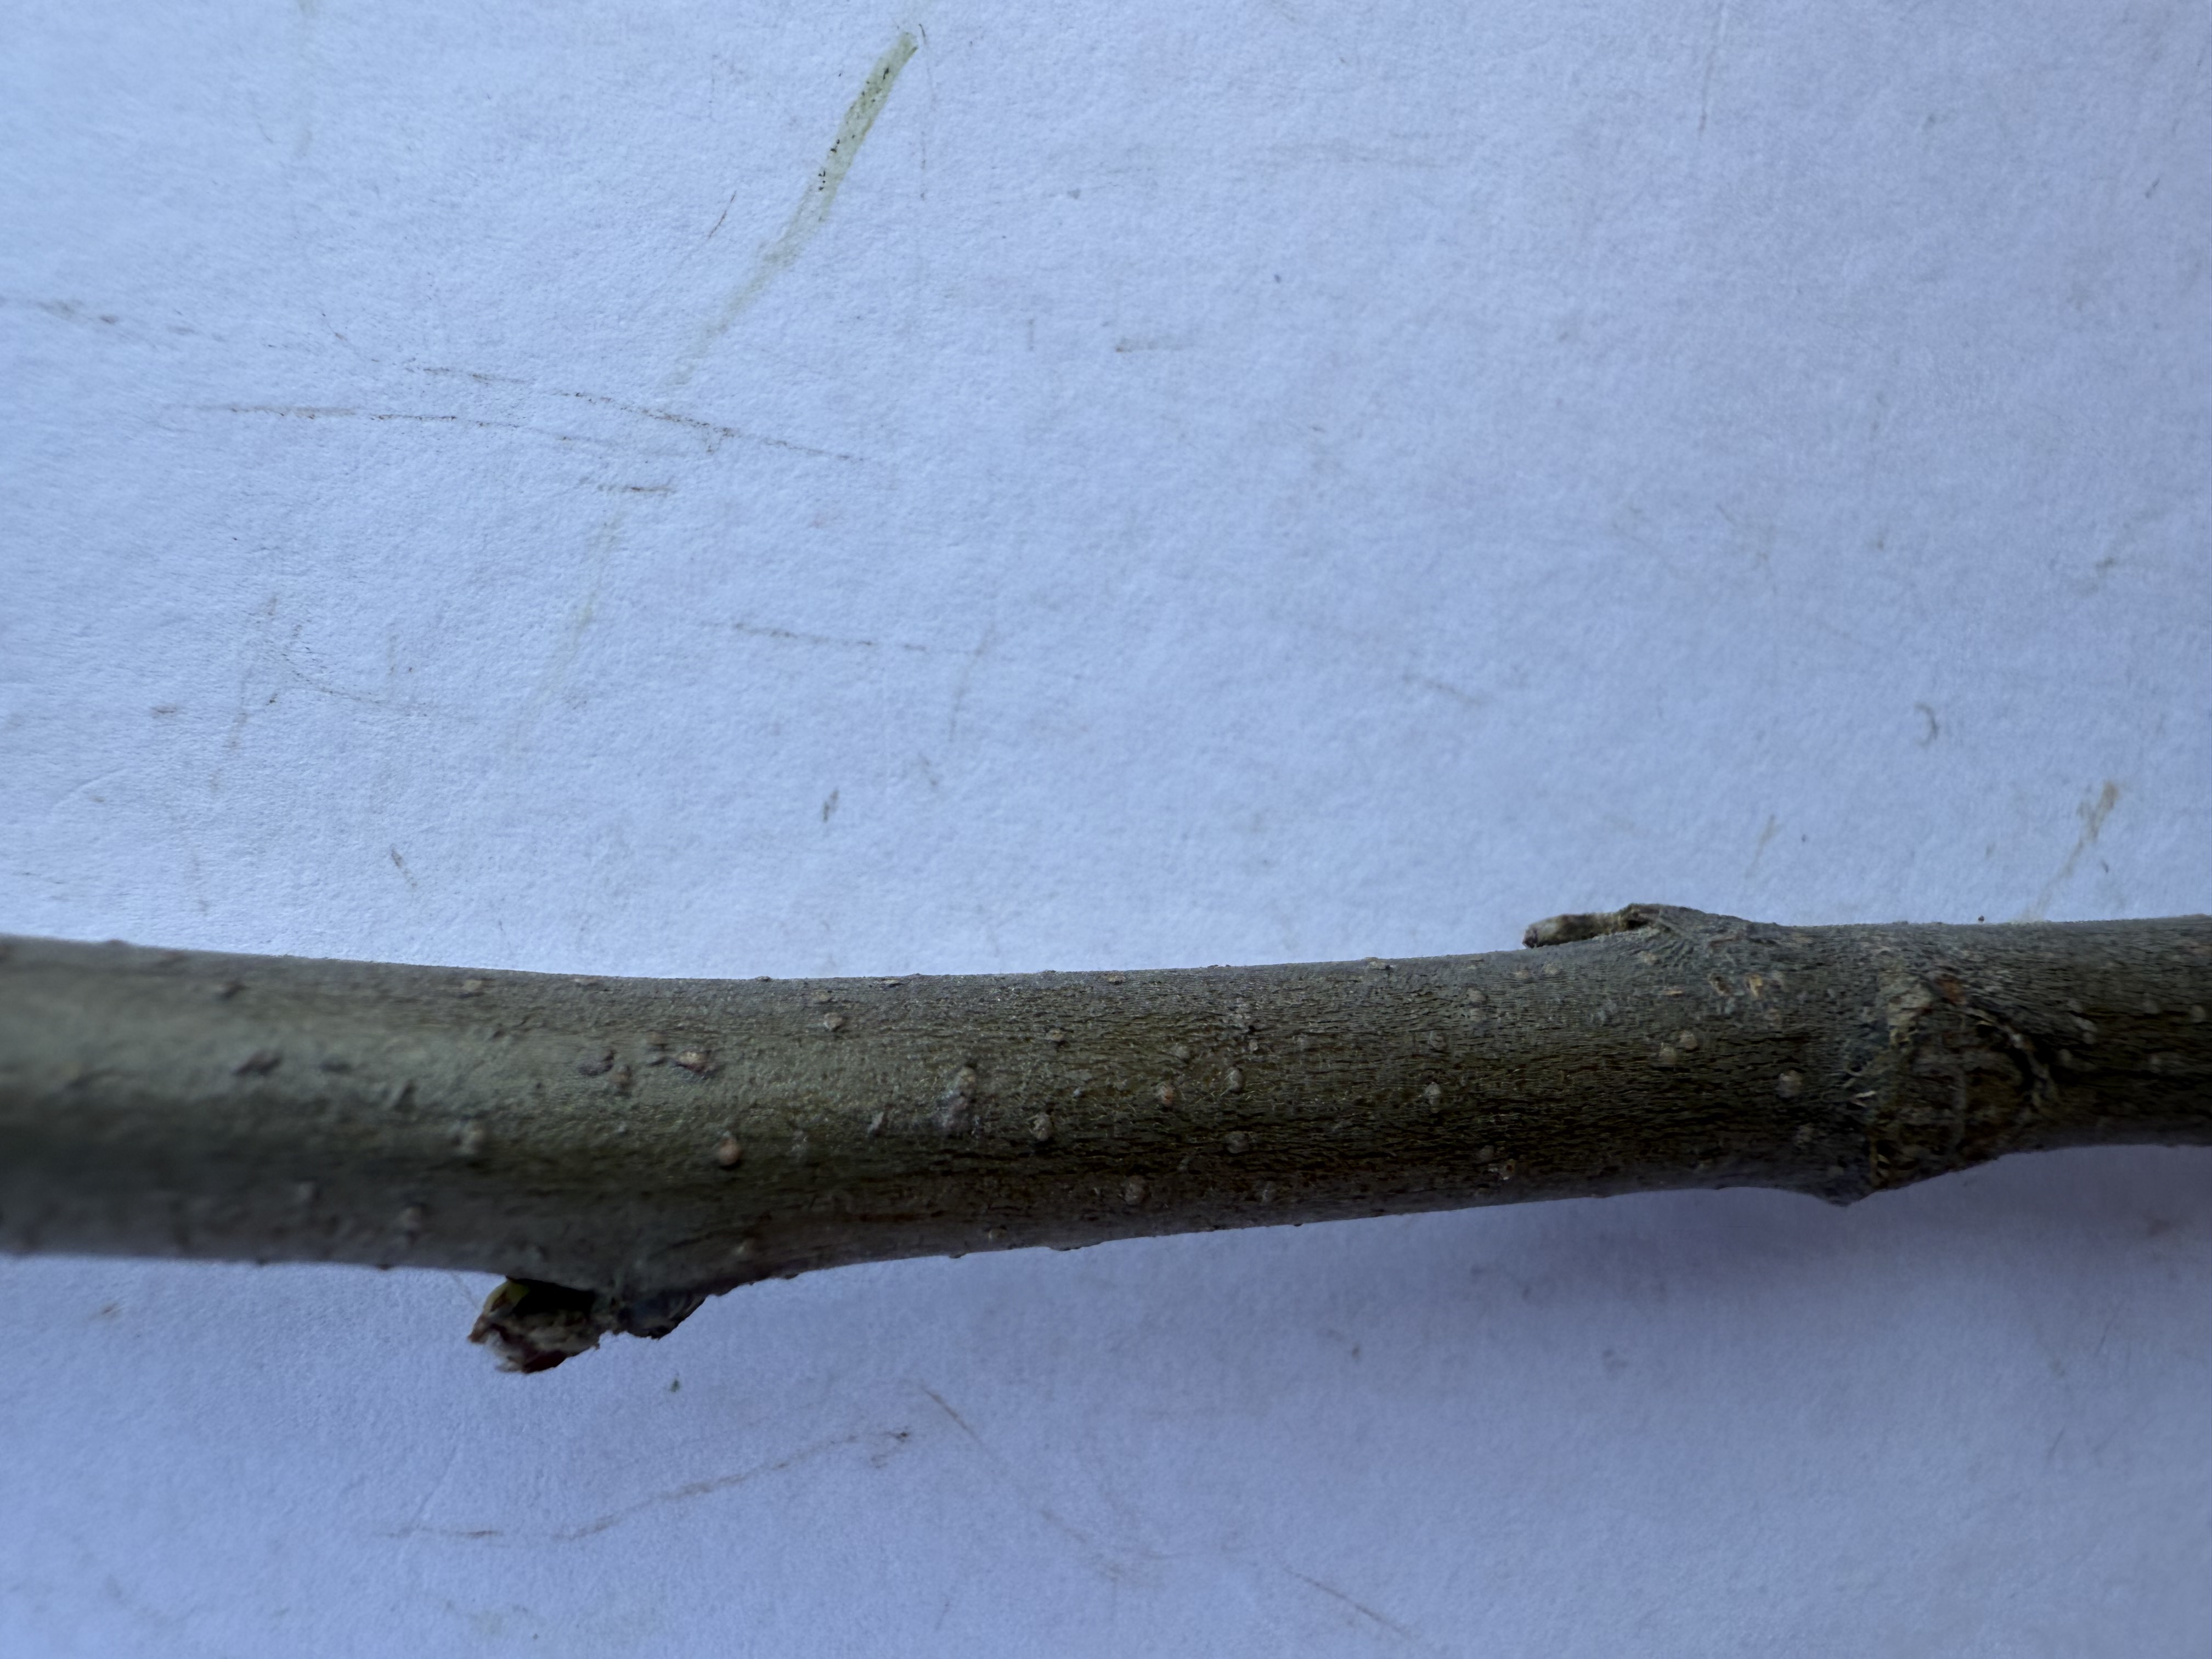
Variety: Ekmek Quince